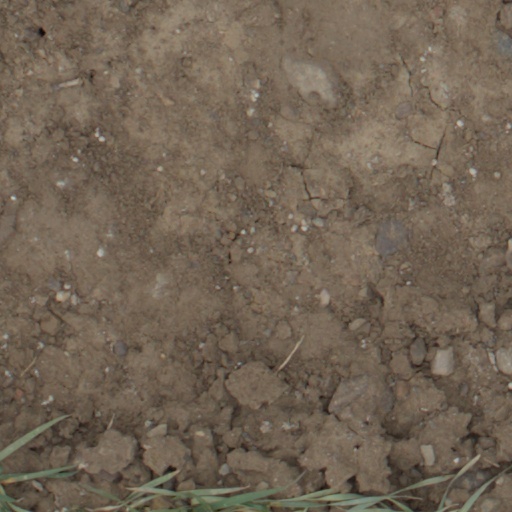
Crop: wheat